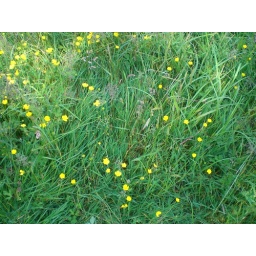
flowers in the field